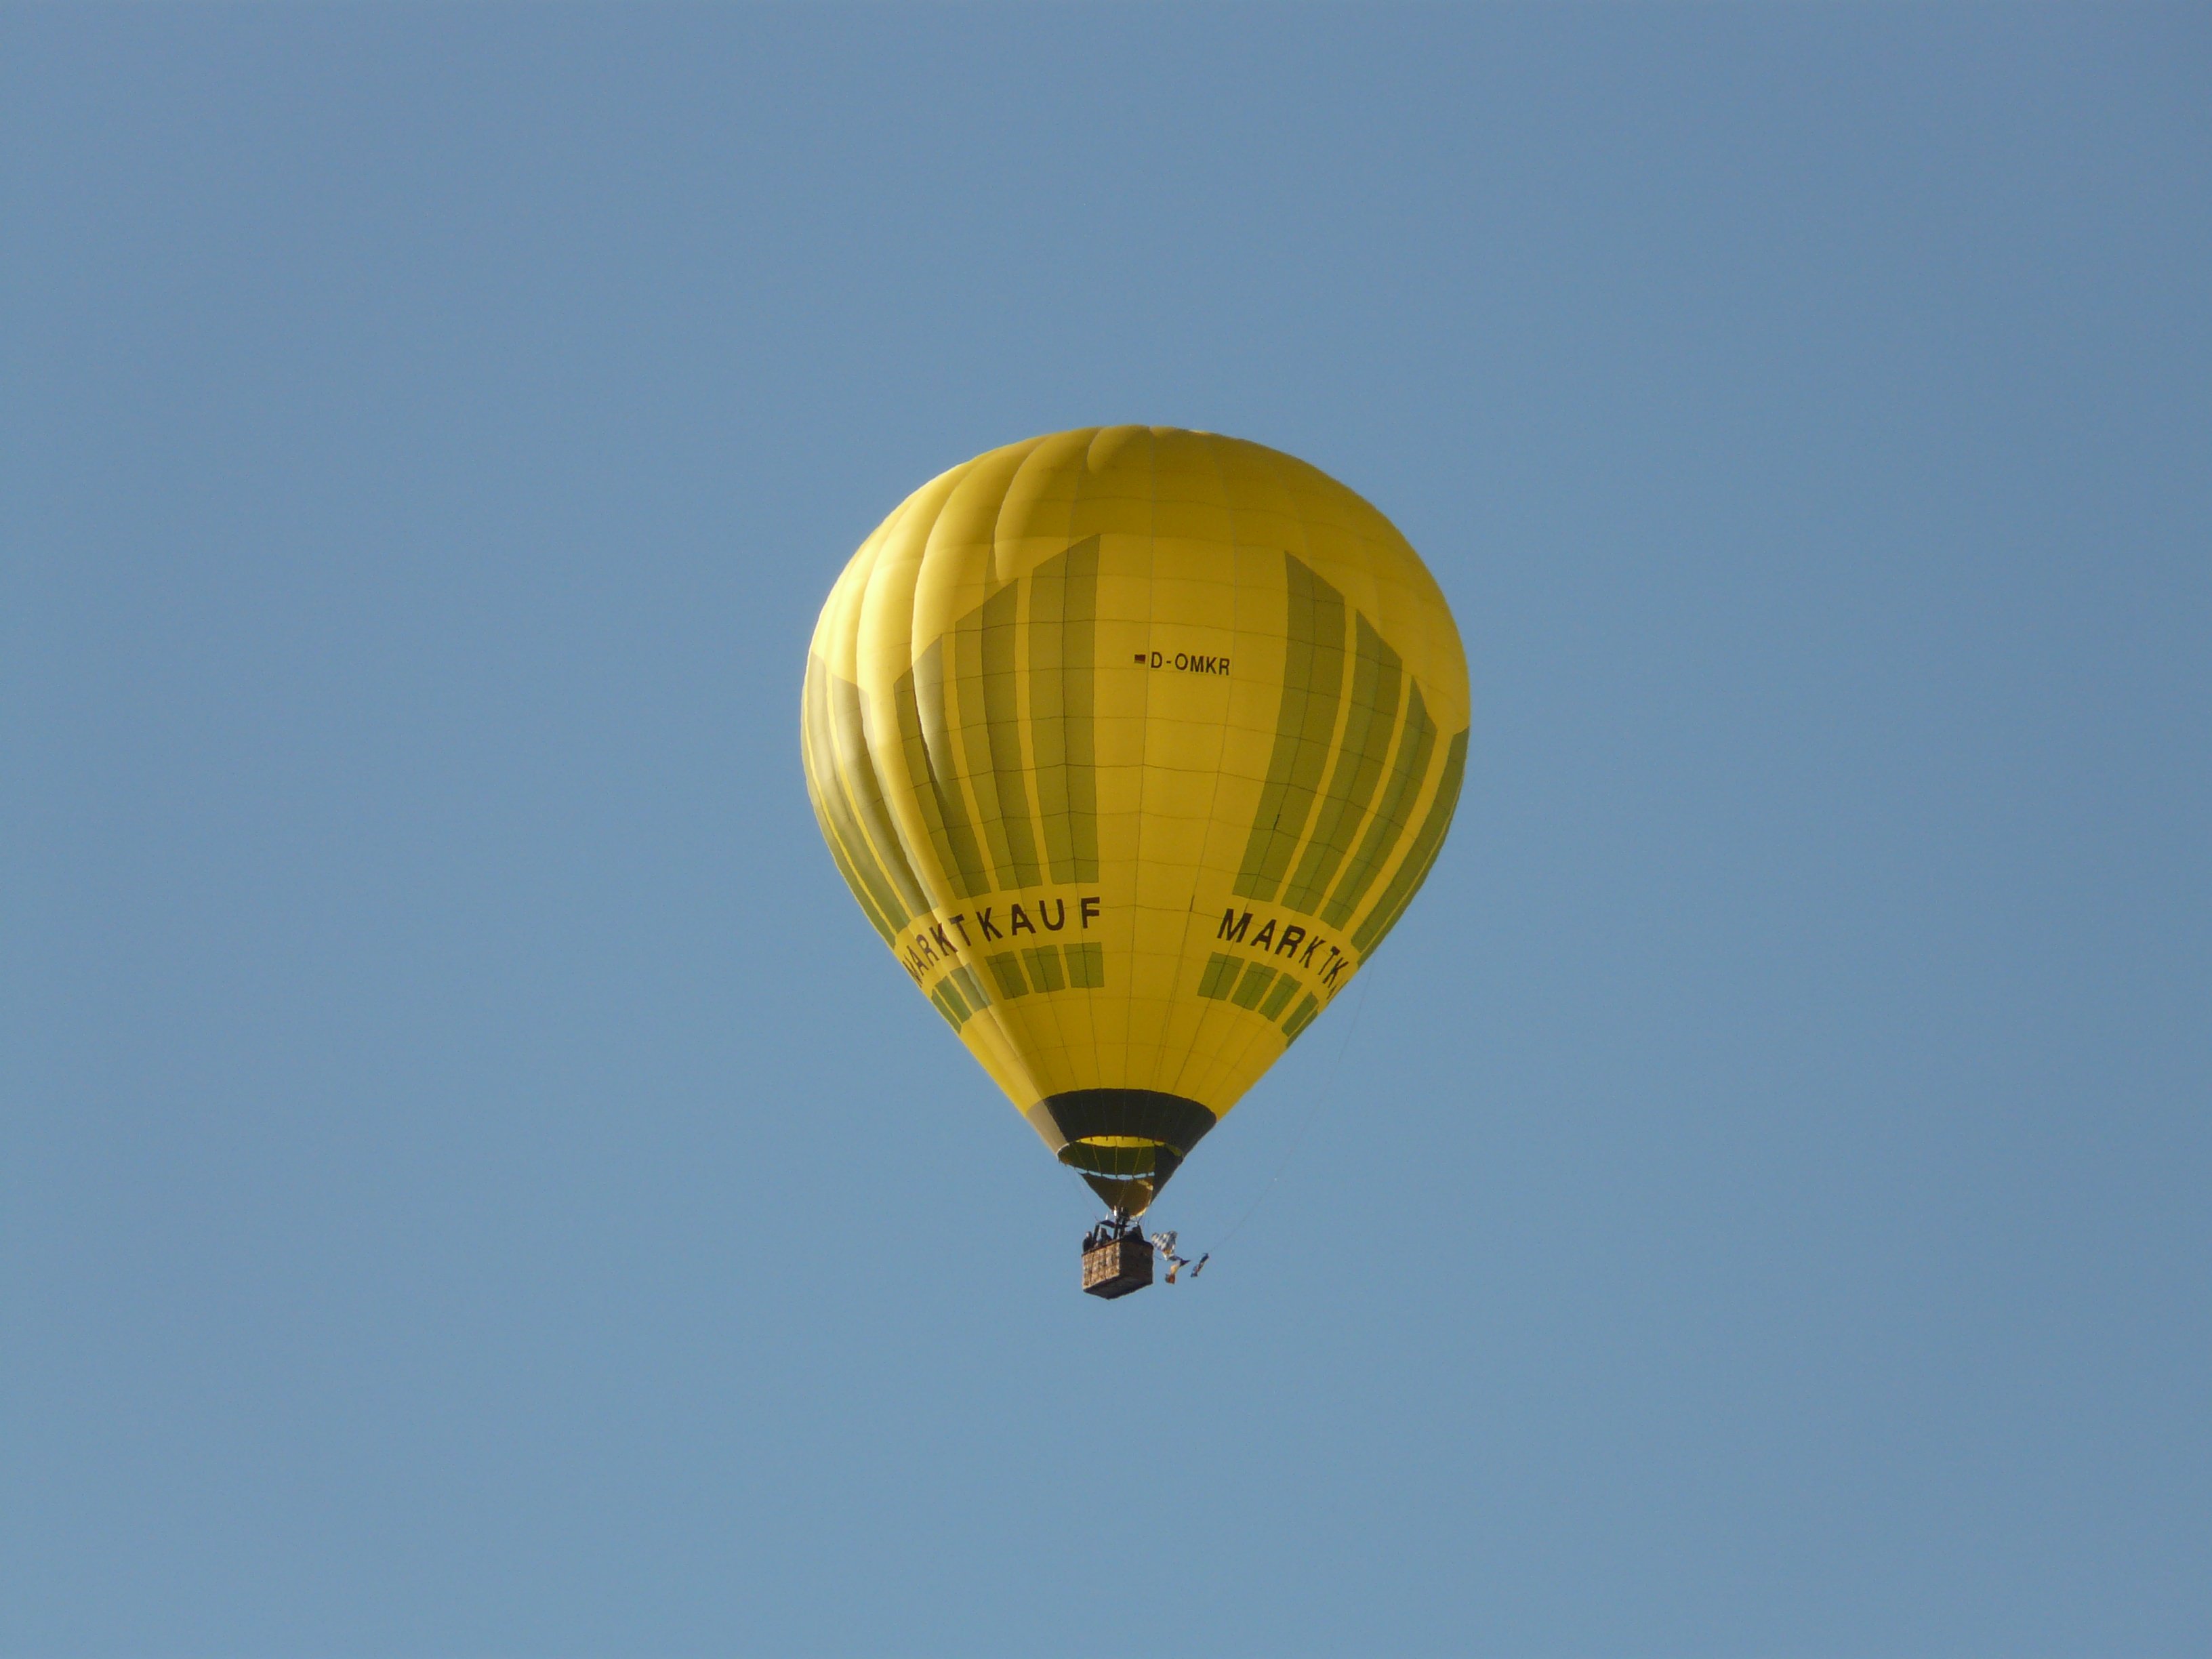
wing, balloon, hot air balloon, fly, aircraft, vehicle, drive, flight, yellow, toy, airship, air sports, hot air ballooning, atmosphere of earth